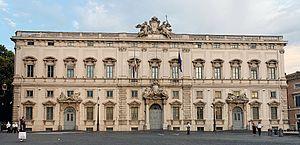
Palazzo della Consulta, siège de la Cour constitutionnelle italienne, dessiné par l'architecte florentin Ferdinando Fuga (1732). Place du Quirinal, Rome. Italiano: Il Palazzo della Consulta, sede della Corte costituzionale della Repubblica italiana e fino agli anni '30 del ministero delle Colonie, progettato dall'architetto fiorentino Ferdinando Fuga (1732). Piazza del Quirinale, Roma.
Le palais de la Consulta, situé à Rome, est un palais dans lequel siège la Cour constitutionnelle de la République italienne, une juridiction spéciale chargée de veiller au respect de la Constitution de l'Italie.
La Cour constitutionnelle de la République italienne est la juridiction chargée de veiller au respect de la Constitution de l'Italie. Ses compétences sont pleinement exercées par les juges qui y siègent pour un mandat long de neuf années, au sein du palais de la Consulta, bâtiment situé sur la place du Quirinal, à proximité du palais présidentiel.
Ferdinando Fuga est un architecte italien.